History of the Communist Party of the Soviet Union

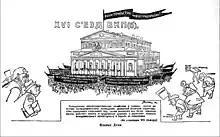
16th Congress poster

In the 1930s other senior Communists, many of whom had been Stalin's allies were removed and many of them were executed or died in mysterious circumstances, including Lev Kamenev, Grigory Zinoviev, Alexei Rykov and Nikolai Bukharin. Joseph Stalin instigated a series of purges against senior members of the party, culminating in the Great Purge of 1935 to 1938, with the key processes known as Moscow Trials.